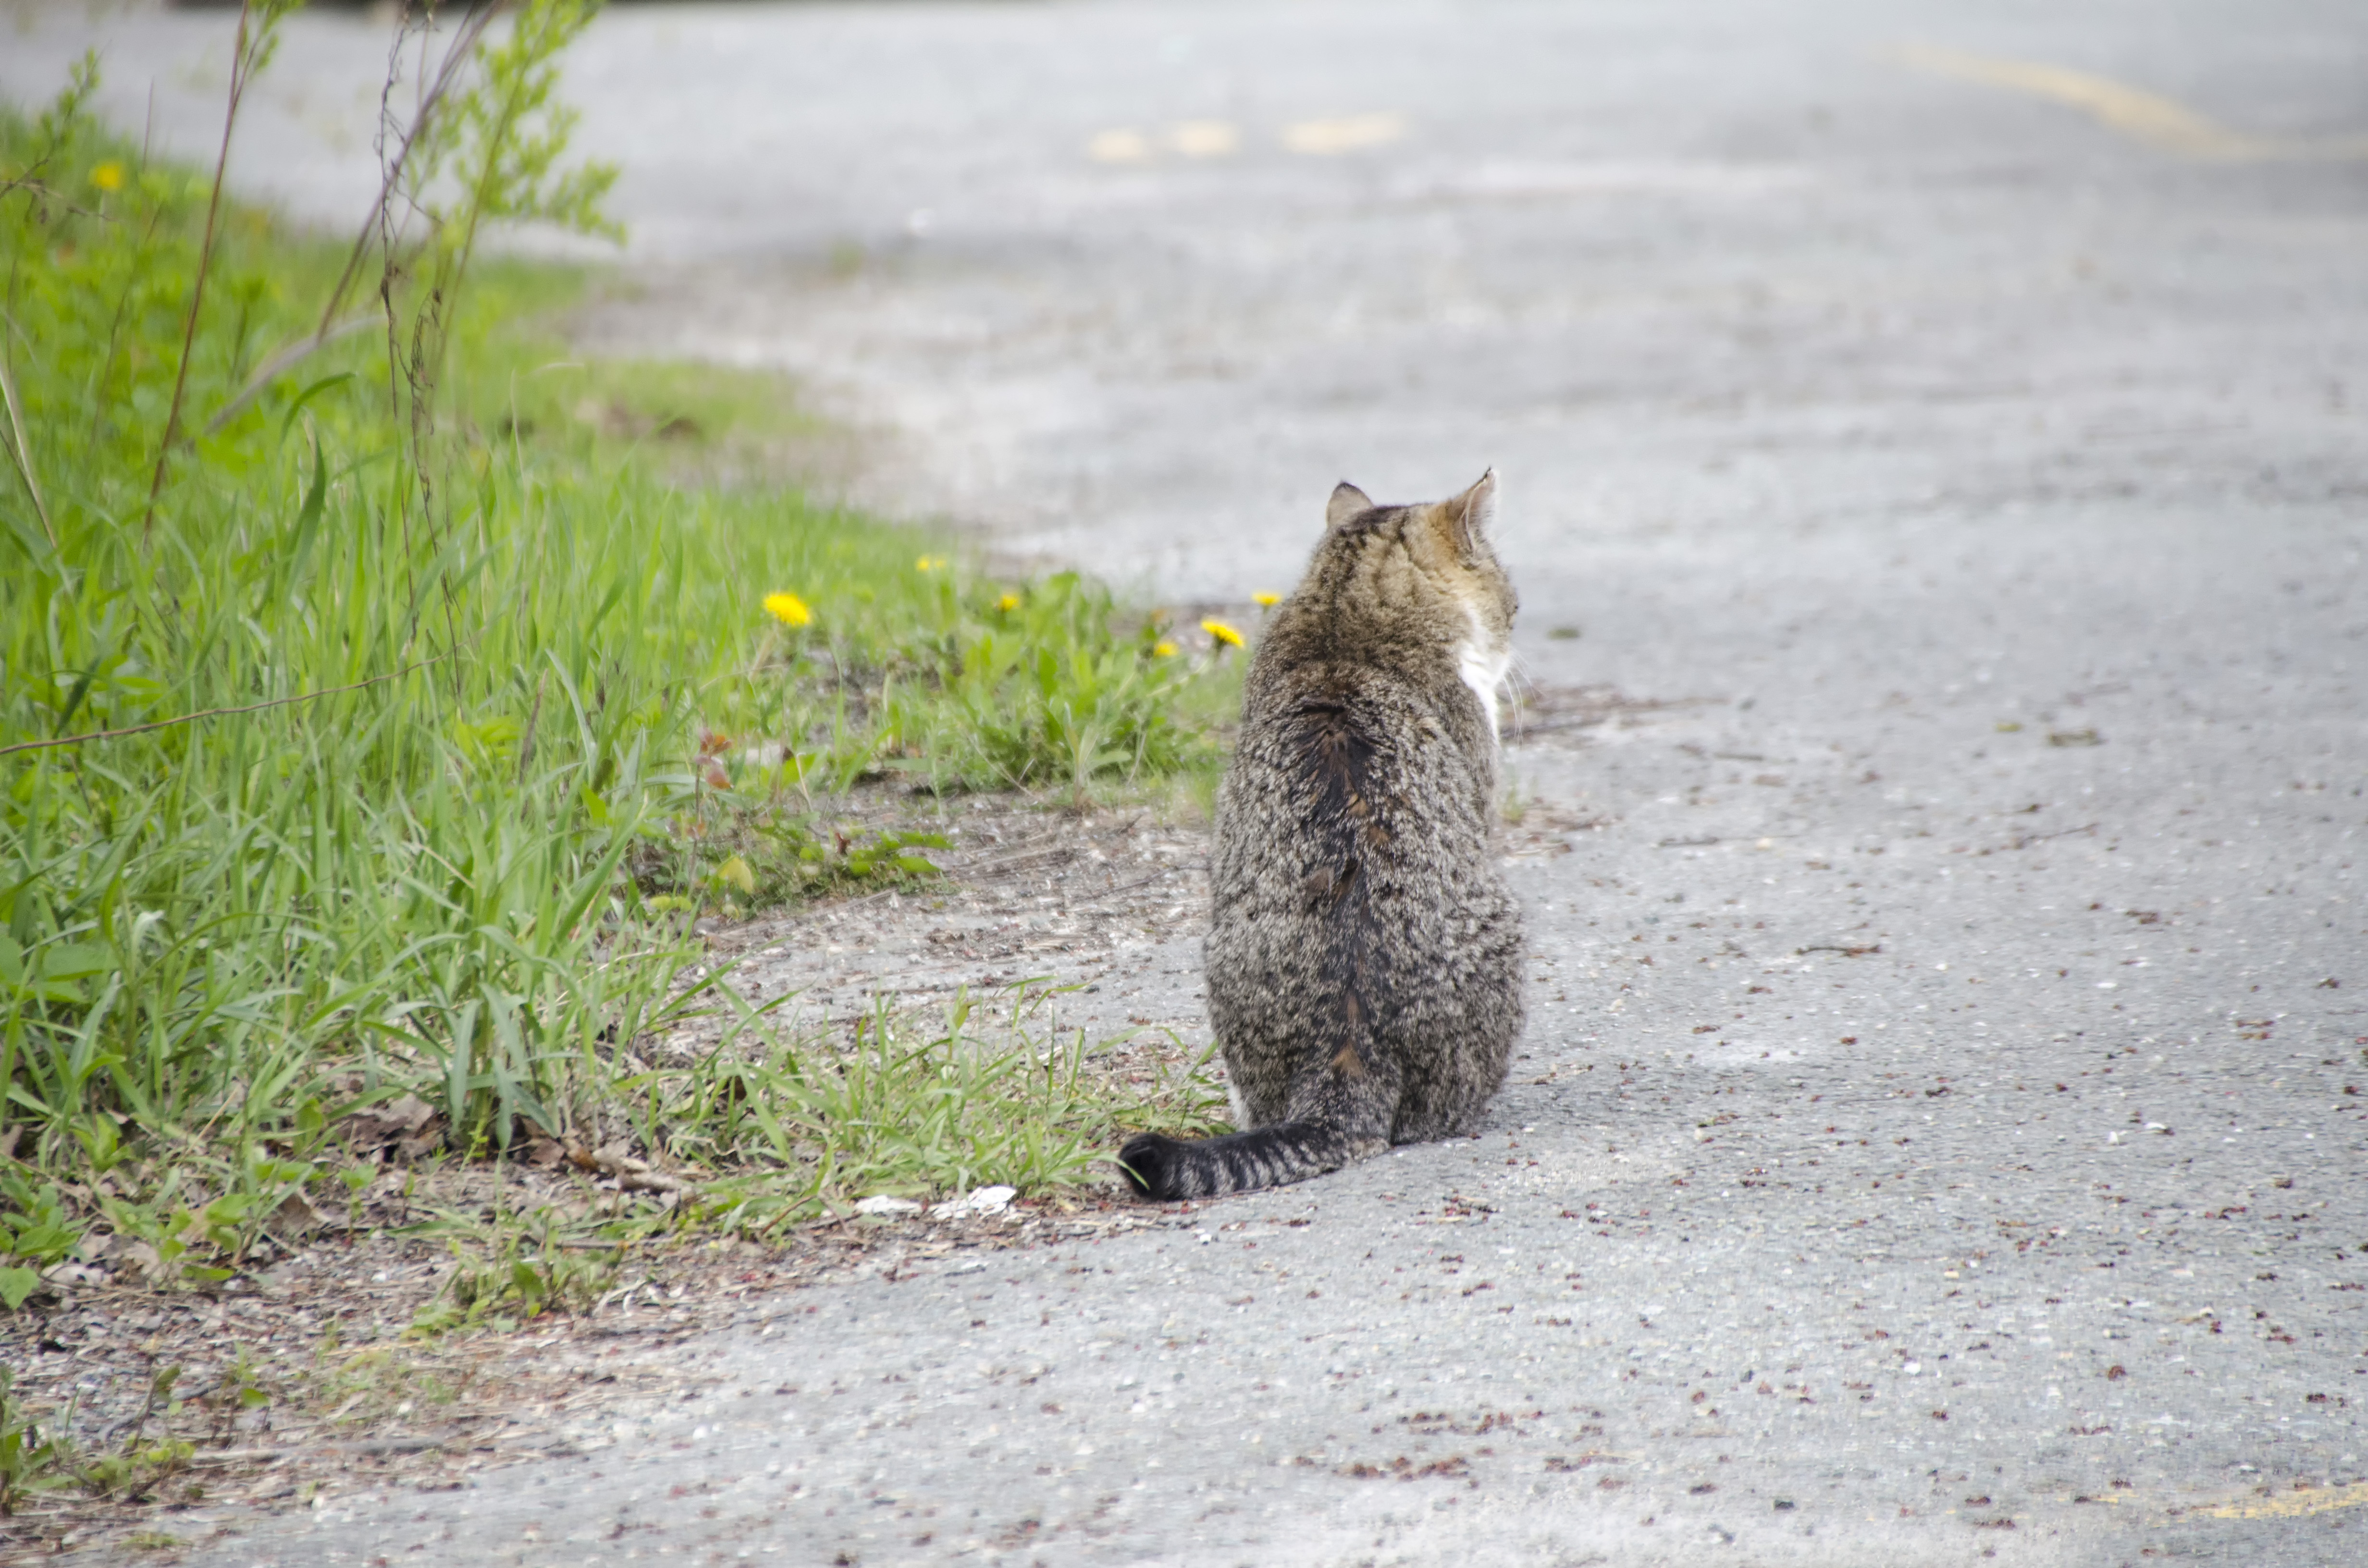
wildlife, cat, mammal, squirrel, rodent, fauna, canada, vertebrate, chat, quebec, sherbrooke, marmot